Brighouse, Richmond

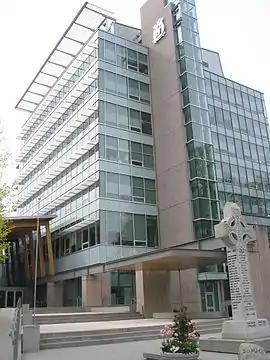
City Hall, Richmond, 2006

On the east side of Minoru Park are three high-rise rental apartment towers (1972). At the northwest end are Richmond Hospital (1966), relocated Minoru Chapel (1968), and the Gateway Theatre (1984). At the southwest end, Brighouse Fire Hall No. 1 (1968) was rebuilt for $24.4M (2018). Immediately to the northeast is the active living fitness centre that includes social services (2019). Construction deficiencies have delayed the opening of the new aquatic centre.